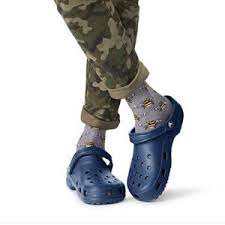
Label: Clog